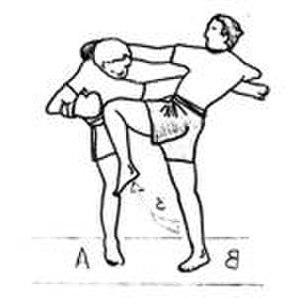
Les arts martiaux birmans sont surnommés Thaing.